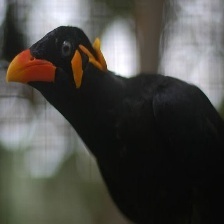
Species: ENGGANO MYNA
Scientific name: GRACULA ENGANENSIS